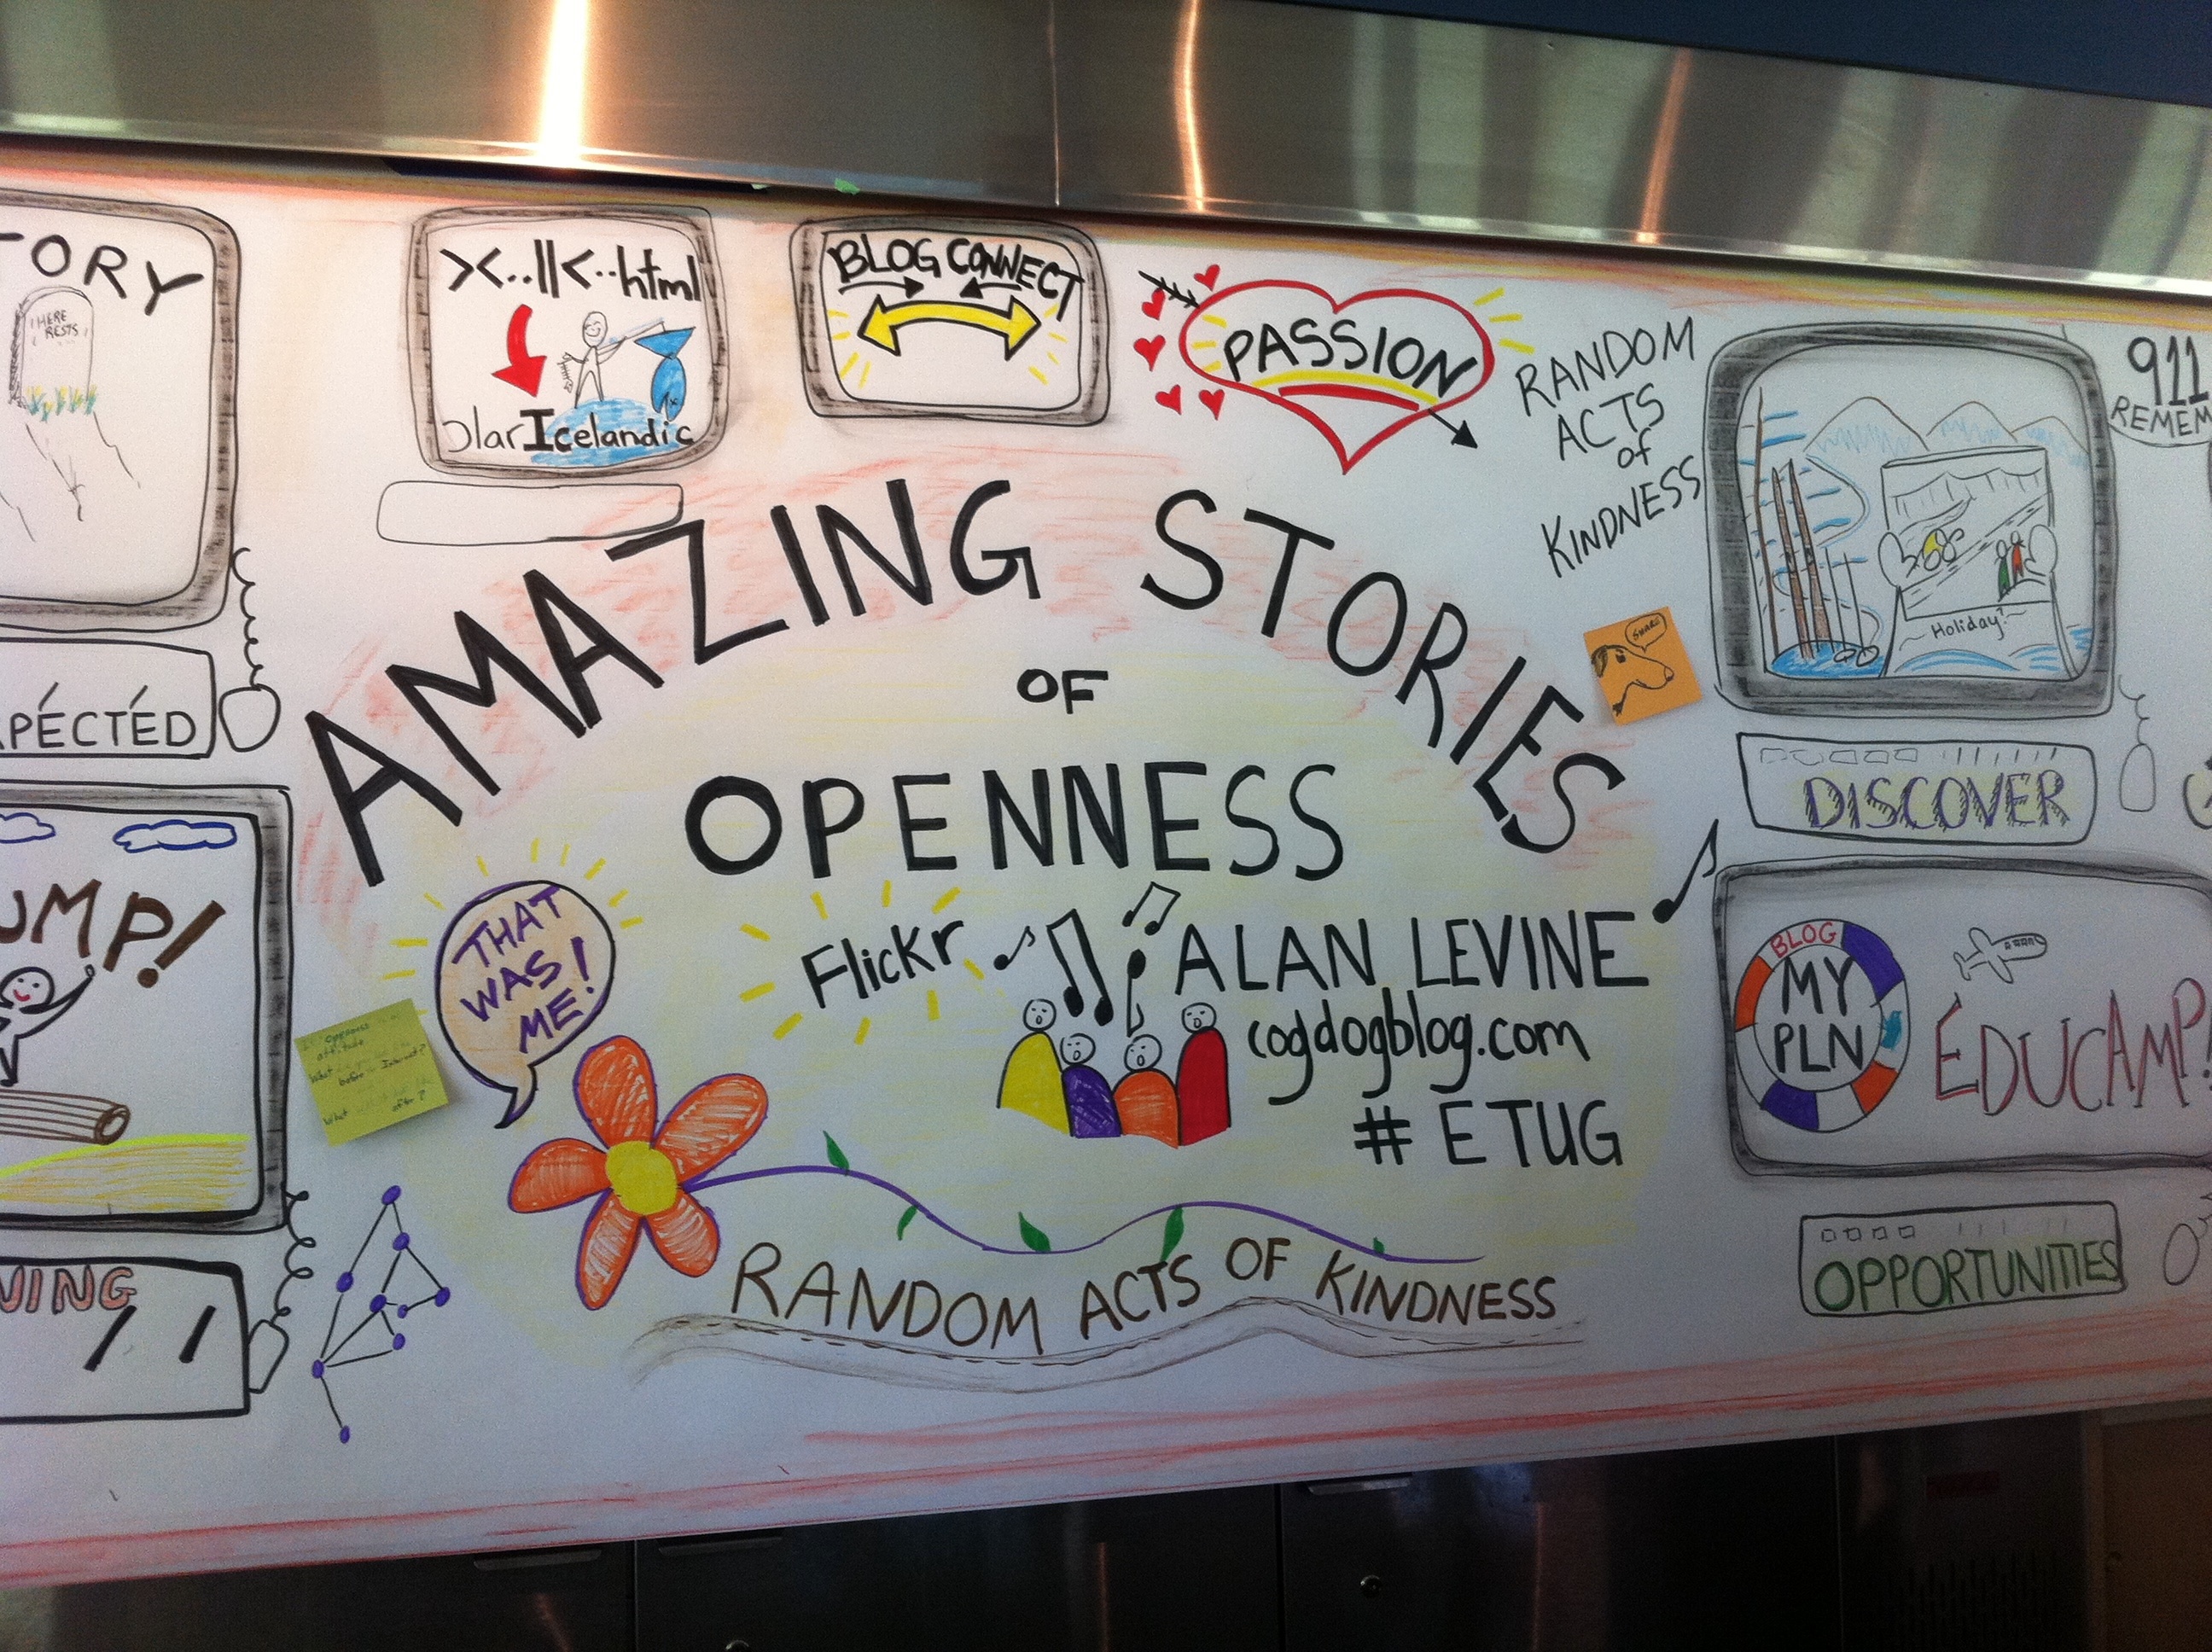
sign, art, shape, etug